Luther College (Iowa)

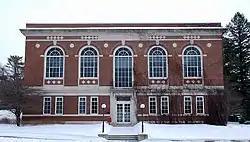
Koren building, one of the oldest on campus, houses Luther's social sciences departments.

In the 2000s, the college engaged in extensive building projects. A renovation of residence halls and the Dahl Centennial Union was completed in 2006, and Sampson Hoffland Laboratories, an extension of Valders Hall of Science, was completed in 2008.